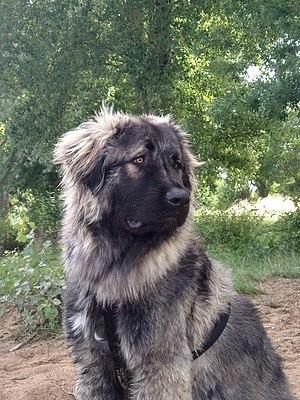
Le berger du Caucase est une race de chien originaire du Caucase, au versant sud. Au cours de l'histoire, son élevage s'est répandu dans l'ancien empire russe et l'URSS. C'est un chien molossoïde qui pèse au minimum 50 kg et en moyenne de 60 à 70 kg. Le standard de la race ne prévoit pas de poids maximum et certains individus peuvent peser plus de 100 kg. La Fédération cynologique internationale le reconnaît sous le nom russe de kavkazskaïa ovtcharka.